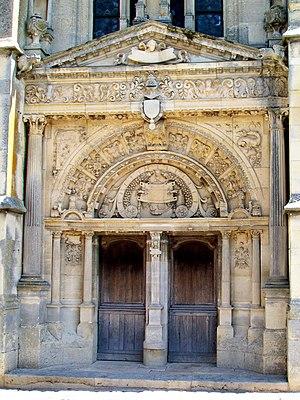
Le portail Renaissance sur la façade sud-ouest, élément architectural le plus remarquable de l'église.
L'église Saint-Georges est une église catholique paroissiale située à Belloy-en-France dans le département français du Val-d'Oise. Une basilique dédiée à saint Georges est attestée à Belloy dès 840. Les parties les plus anciennes de l'édifice actuel sont le clocher roman, largement remanié, et le croisillon nord avec la chapelle de la Vierge. Ils sont de style gothique primitif et datent de la fin du XIIᵉ siècle. Le reste de l'église date du XIVᵉ siècle, mais seul le chœur et la chapelle Sainte-Geneviève, à l'emplacement du croisillon sud, ont été entièrement achevés à cette époque et se présentent dans un style rayonnant tardif. La nef et les collatéraux n'ont été voûtés qu'au premier tiers du XVIᵉ siècle, et en grande partie refaits, si bien que le style gothique flamboyant y domine. Ce sont les parties les plus intéressantes à l'intérieur de l'église, notamment pour les chapiteaux du XVIᵉ siècle et le dessin particulier des voûtes. Ce qui fait la célébrité de l'église Saint-Georges est toutefois le portail occidental avec son riche décor sculpté d'une grande qualité, considéré comme un chef-d'œuvre des débuts de la Renaissance au nord de Paris.